RAF Shawbury

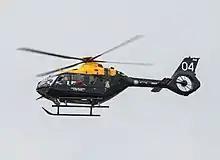
An Airbus Juno HT1 of No.1 Flying Training School.

No. 2 Flying Training School was disbanded in March 1997 so that in April 1997 the station could start providing training of helicopter pilots for all three of the UK's armed services, under the newly formed Defence Helicopter Flying School.